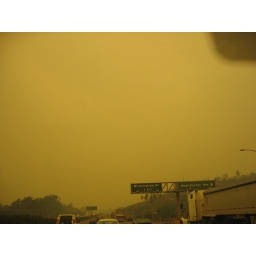
The smoke causes a yellow sky over Encinitas on Monday, October 22, 2007